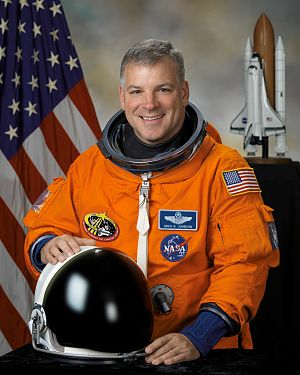
Gregory Johnson
"Gregory Harold Johnson også kaldet Gregory Harold ""Box"" Johnson er en NASA-astronaut og han har fløjet en rumfærgemission; STS-123 som 2.-pilot.